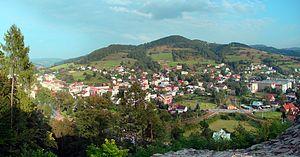
Muszyna [muˈʂɨna] est une ville du Sud de la Pologne dans la Voïvodie de Petite-Pologne. C'est un nœud ferroviaire et sa population en 2006 était de 4 989 habitants. Le centre ville se situe à 2 km de la frontière slovaque.